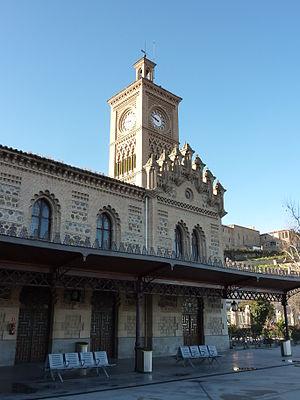
L’historicisme est un courant artistique puisant ses sources et son inspiration dans le passé, tout en privilégiant une approche rationnelle. L'historicisme se développa tout au long du XIXᵉ siècle jusqu'à l'entre-deux-guerres.